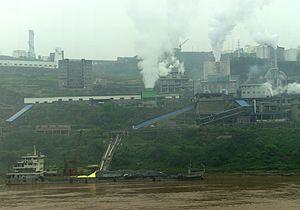
Un havre de pollution est une zone géographique où, hypothétiquement, les conditions politiques et réglementaires sont réunies pour permettre à une nation industrialisée d'y délocaliser bureaux et usines et d'y bénéficier de conditions environnementales moins exigeantes qu'en son propre territoire. Il serait alors considéré comme l'option la moins coûteuse en termes de ressources et de travaux à engager pour installer une exploitation industrielle, au prix d'une dégradation de l'environnement.